University of Graz

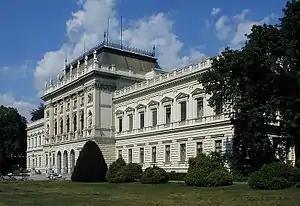
Historic central building on the main campus

The university was founded in 1585 by Archduke Charles II of Austria. The bull of 1 January 1586, published on 15 April 1586, was approved by Pope Sixtus V. For most of its existence it was controlled by the Catholic Church, and was closed in 1782 by Emperor Joseph II in an attempt to gain state control over educational institutions. Joseph II transformed it into a "lyceum", where civil servants and medical personnel were trained. In 1827 it was re-instituted as a university by Emperor Francis I, thus gaining the name "Karl-Franzens-Universität", meaning "Charles Francis University". About 30,000 students are currently enrolled at the university.